Ford F-Series (ninth generation)

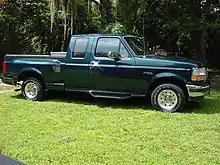
1994 F-150 Flareside SuperCab

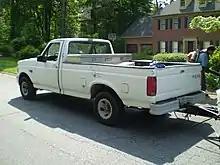
1992 F-150 Custom

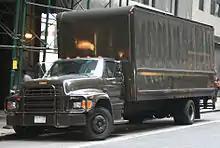
1994–1998 F-700 cargo truck

In the interest of aerodynamics, the lines of the hood, front fenders, and grille were rounded off for 1992. Along with the larger grille, the headlights were enlarged (with the turn signals again moving below). Inside, the interior was updated with a redesigned dashboard along with new seats. Extended-cab (SuperCab) models received larger rear side windows. A notable change included the reintroduction of the Flareside bed that returned for production since 1987. Instead of the previous classic-style bed, the Flareside bed was now a narrow-body version of the dual rear-wheel bed; the rear fenders were repositioned to fit the width of the cab. Also, unlike with the classic Flareside bed, dual gas tanks were available with it, but only for 2-wheel-drive models. There are also F-150 badges being replaced by special Flareside badging as seen on the front fenders.